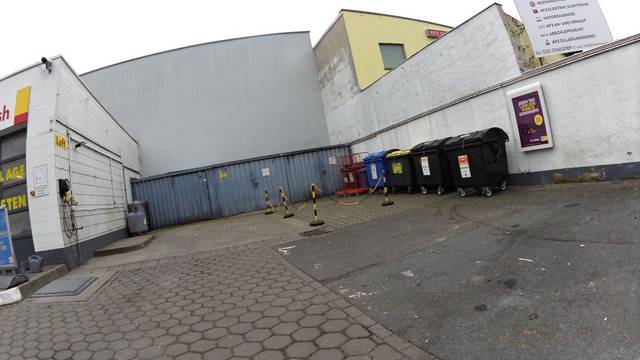
Region: Germany
Coordinates: 52.458, 13.339